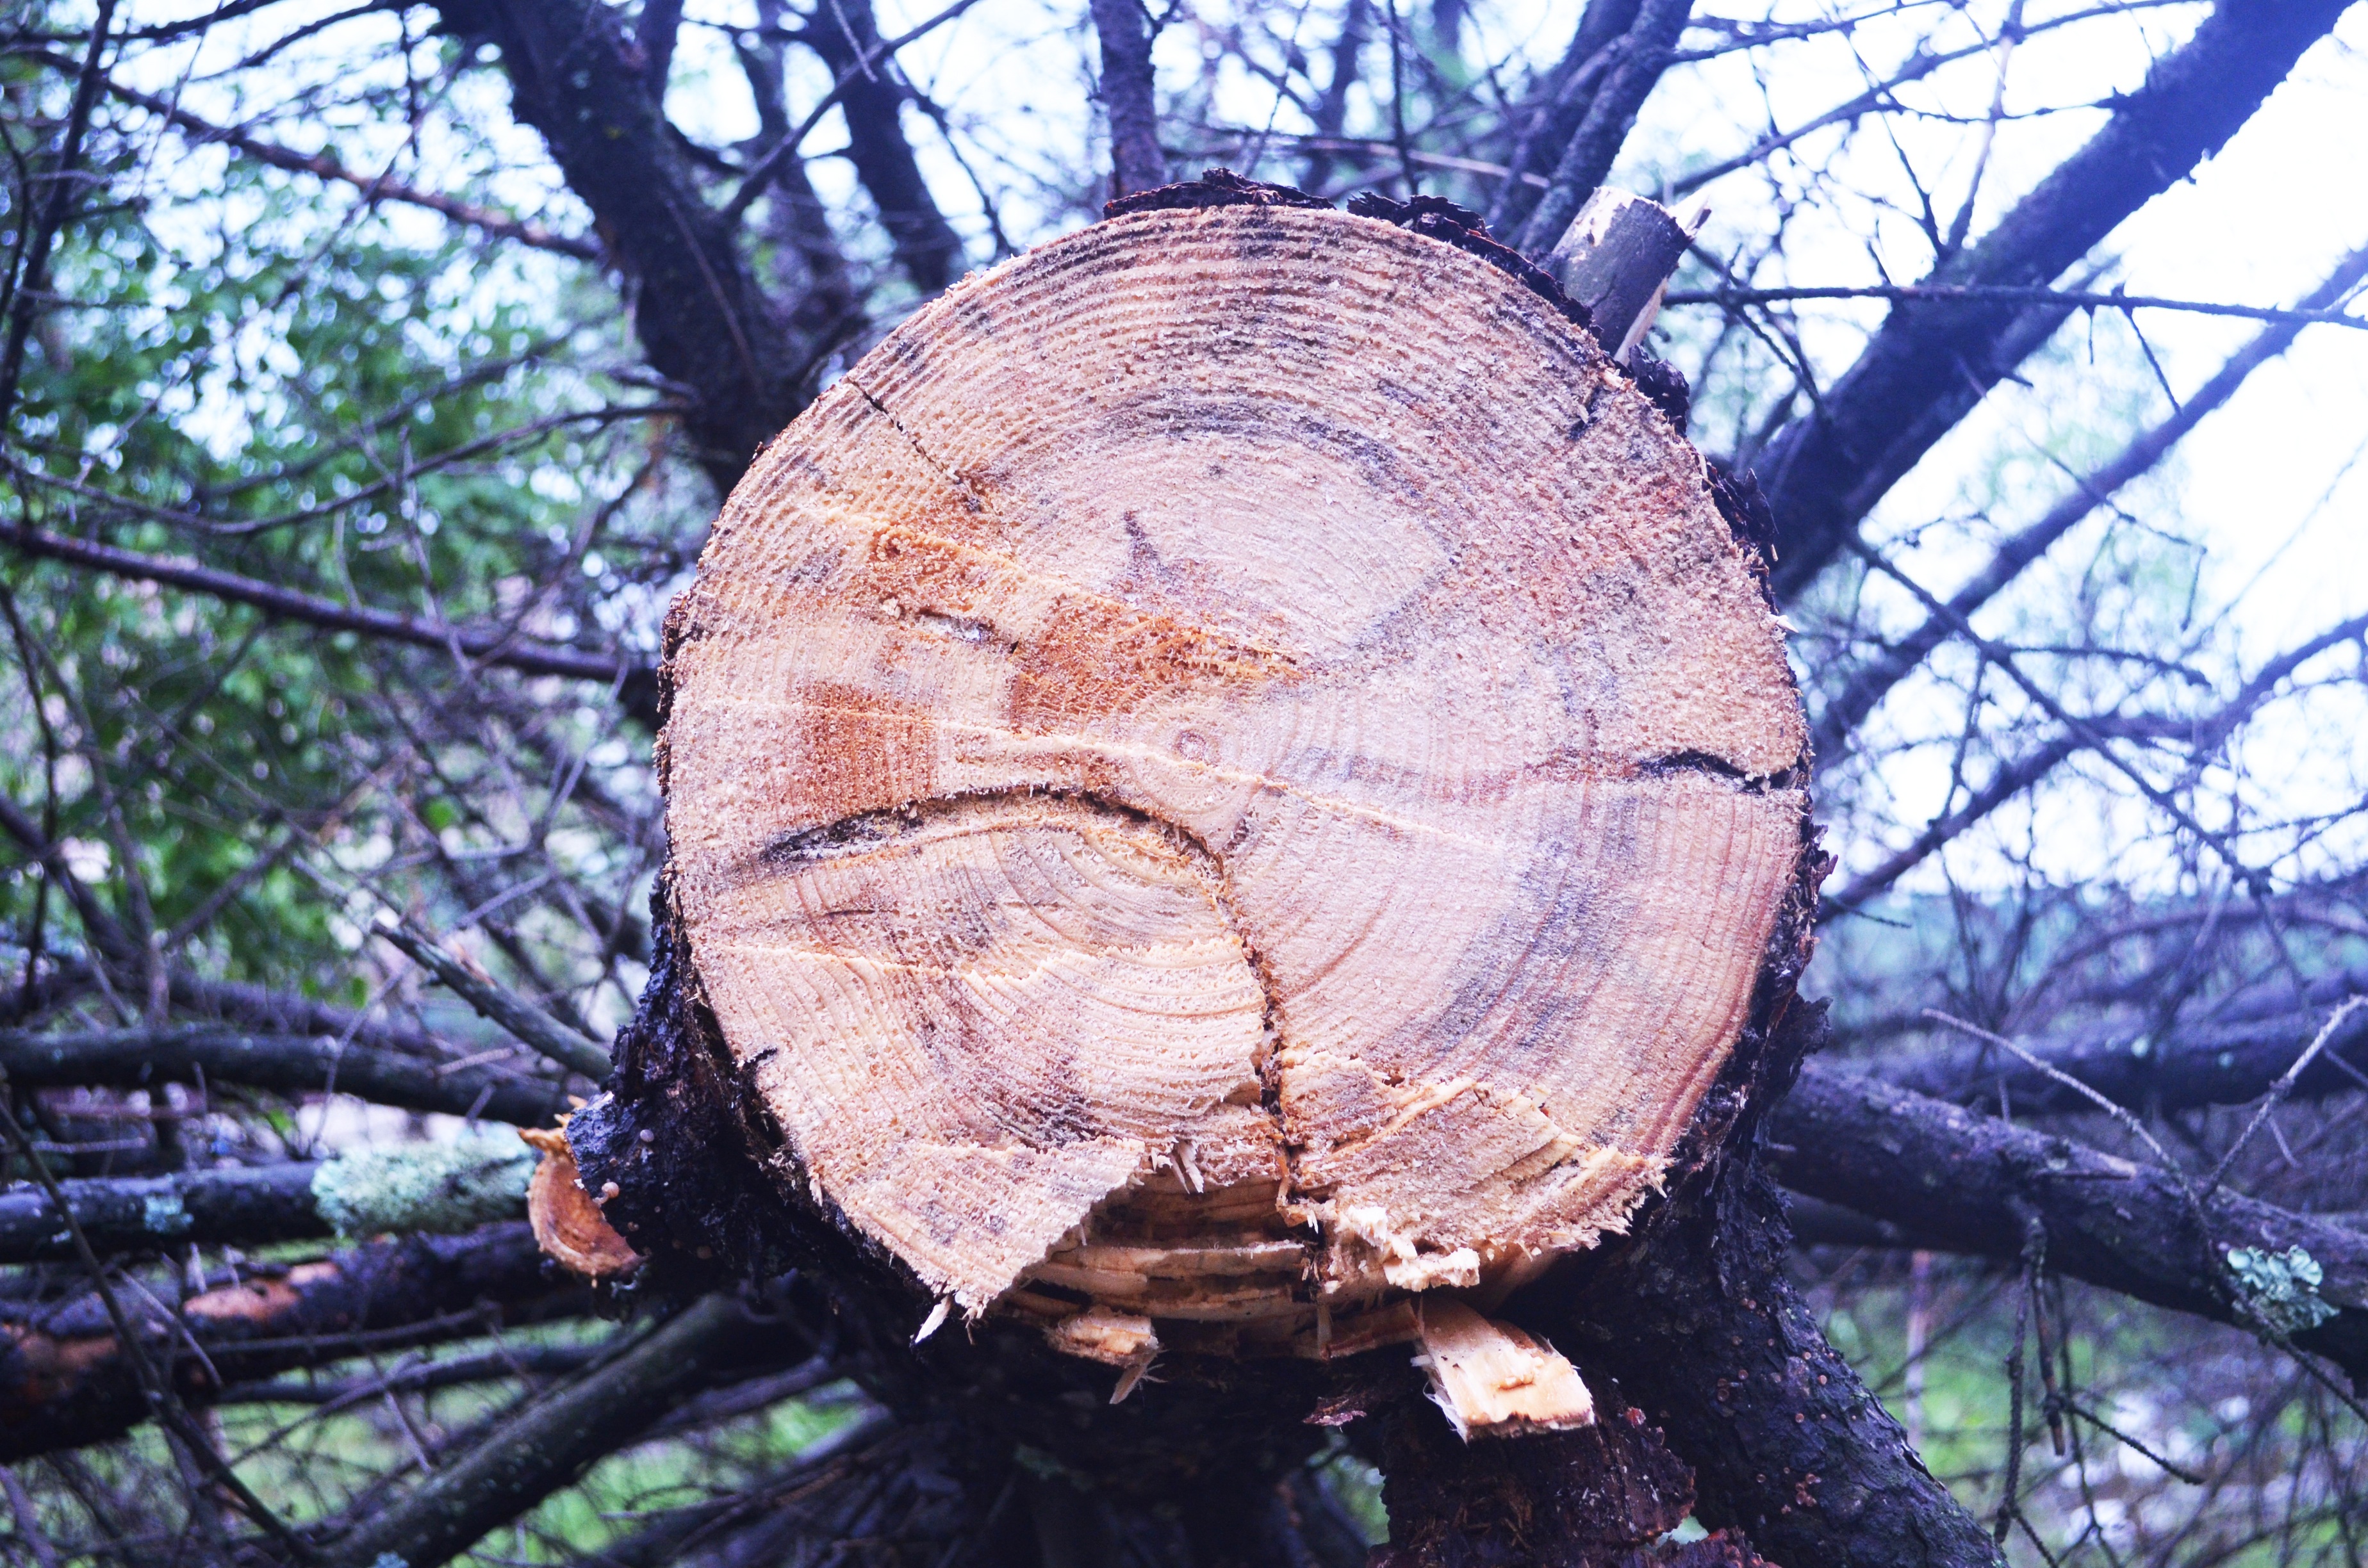
tree, branch, light, plant, wood, leaf, ring, flower, time, trunk, records, age, woodland, tree roots, woody plant, concentric circles